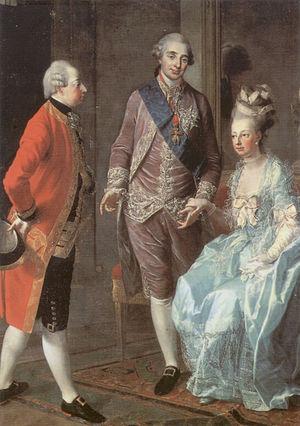
Jacques-Antoine Soldini, né le 4 décembre 1718 à Paris et mort le 23 mars 1775 à Versailles, est un ecclésiastique français, chanoine de Saint-Malo et confesseur du roi Louis XVI.
Maximilien François Xavier d'Autriche, né le 8 décembre 1756 à Vienne, mort le 26 juillet 1801 dans le quartier Hetzendorf de Vienne, est le dernier des enfants du couple impérial, François Iᵉʳ et Marie-Thérèse.